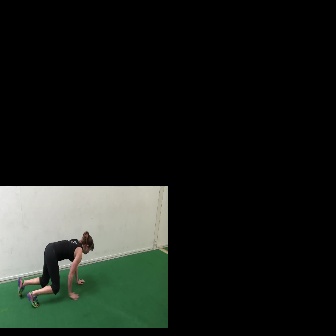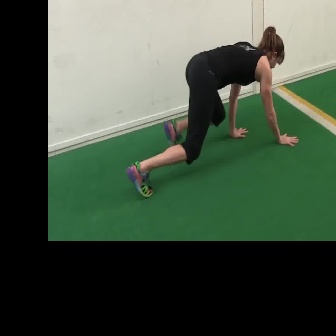
  Please identify the target specified by the bounding box [17,231,93,307] in the first image and locate it in the second image. Return the coordinates in [x_min,y_min,x_max,y_max] format.
Answer: [126,24,298,196]